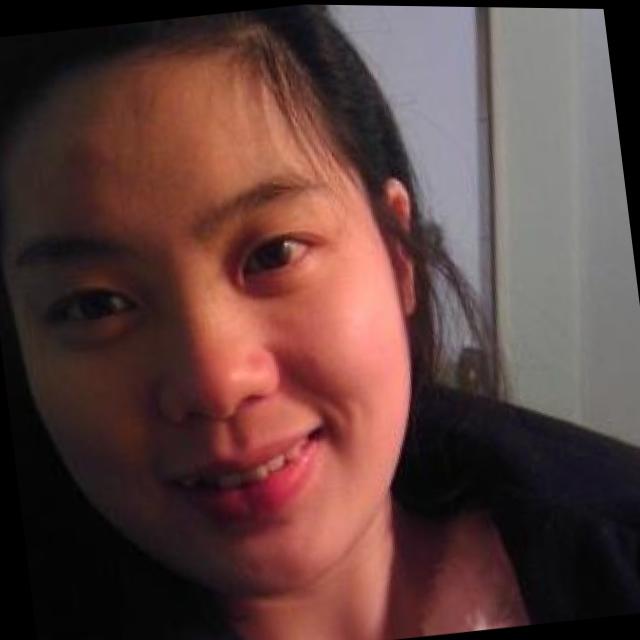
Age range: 21-44